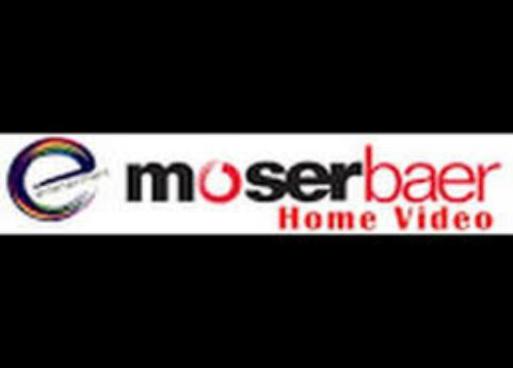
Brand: moser baer
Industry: Necessities